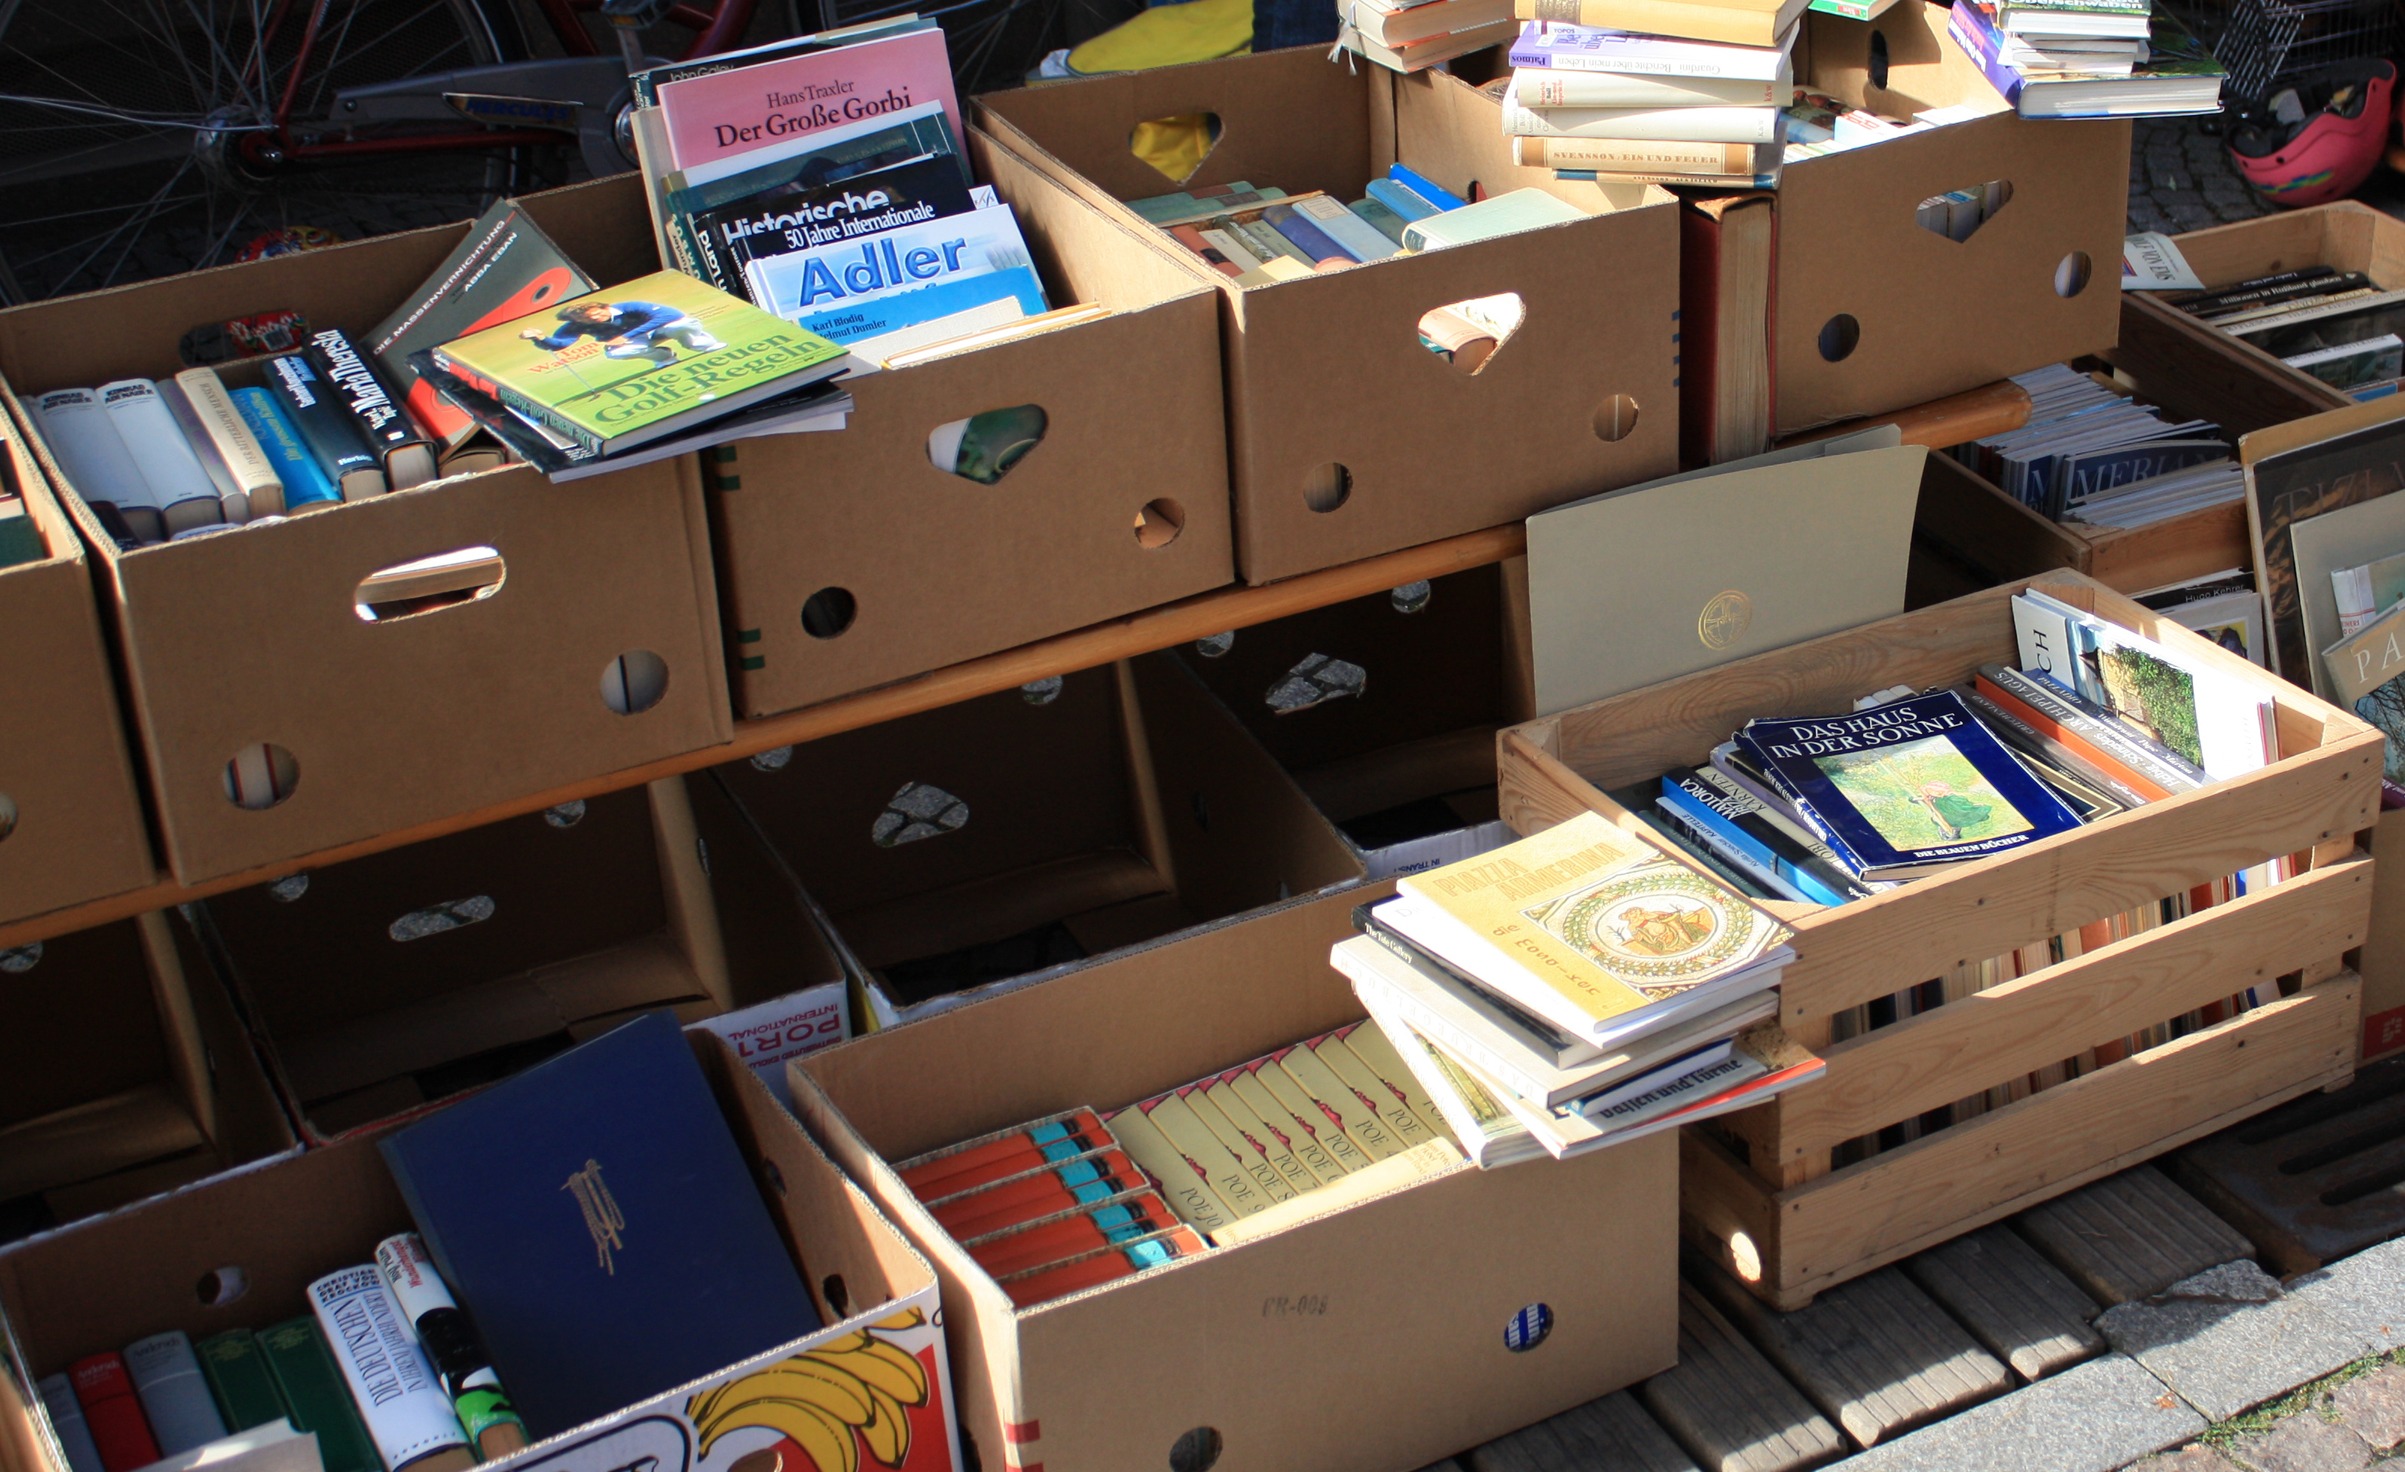
read, box, art, bookstore, library, design, books, flea market, browse, title, antiquariat, book market, personal computer hardware